Self Control (Agents of S.H.I.E.L.D.)

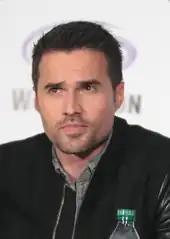
"Self Control" featured a surprise reveal of original series regular Brett Dalton's return to the show, after leaving at the end of the third season.

Marvel confirmed in February that main cast members Clark Gregg as Phil Coulson, Ming-Na Wen as Melinda May, Chloe Bennet as Daisy Johnson / Quake, Iain De Caestecker as Leo Fitz, Elizabeth Henstridge as Jemma Simmons, Henry Simmons as Alphonso "Mack" Mackenzie, and John Hannah as Holden Radcliffe would be starring. The guest cast for the episode includes Natalia Cordova-Buckley as Elena "Yo-Yo" Rodriguez, Jason O'Mara as Director Jeffrey Mace, Mallory Jansen as Aida 2.0, Briana Venskus as Agent Piper, Maximilian Osinski as Agent Davis, Zach McGowan as Anton Ivanov / The Superior, Ricardo Walker as Agent Prince and Cantrell Harris as Agent Fisher. Cordova-Buckley, O'Mara, Jansen, Venskus, Osinki, McGowan, and Walker all reprise their roles from earlier in the series.